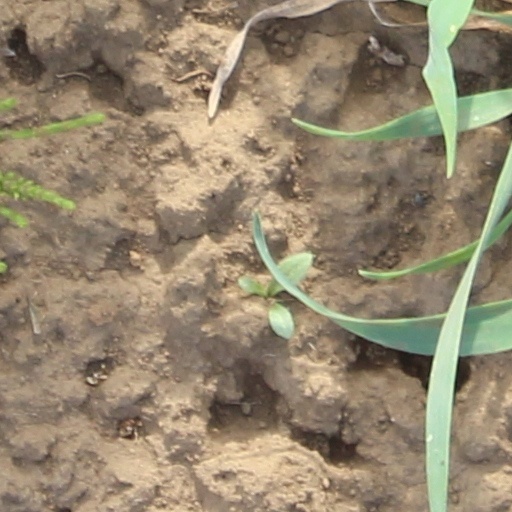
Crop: wheat